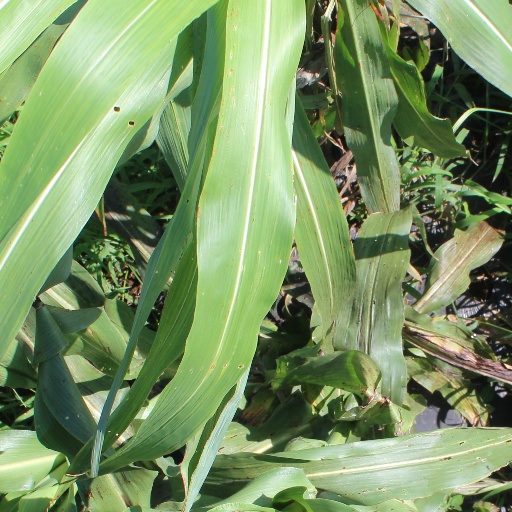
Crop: sorghum